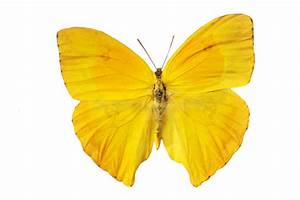
Label: butterfly